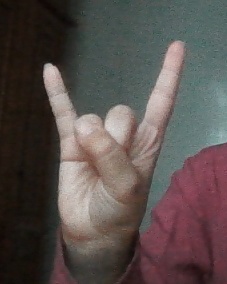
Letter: la